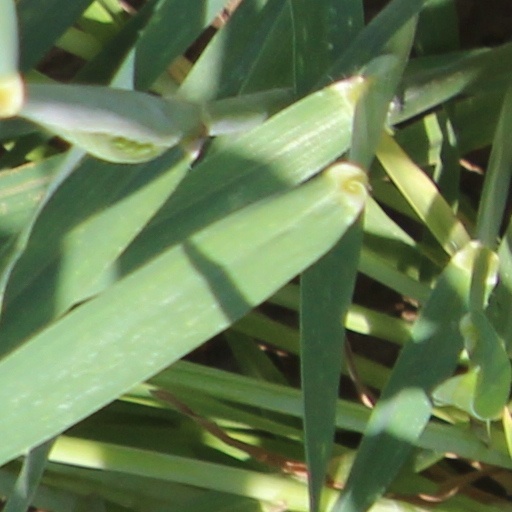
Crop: wheat